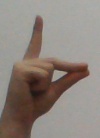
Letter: ta